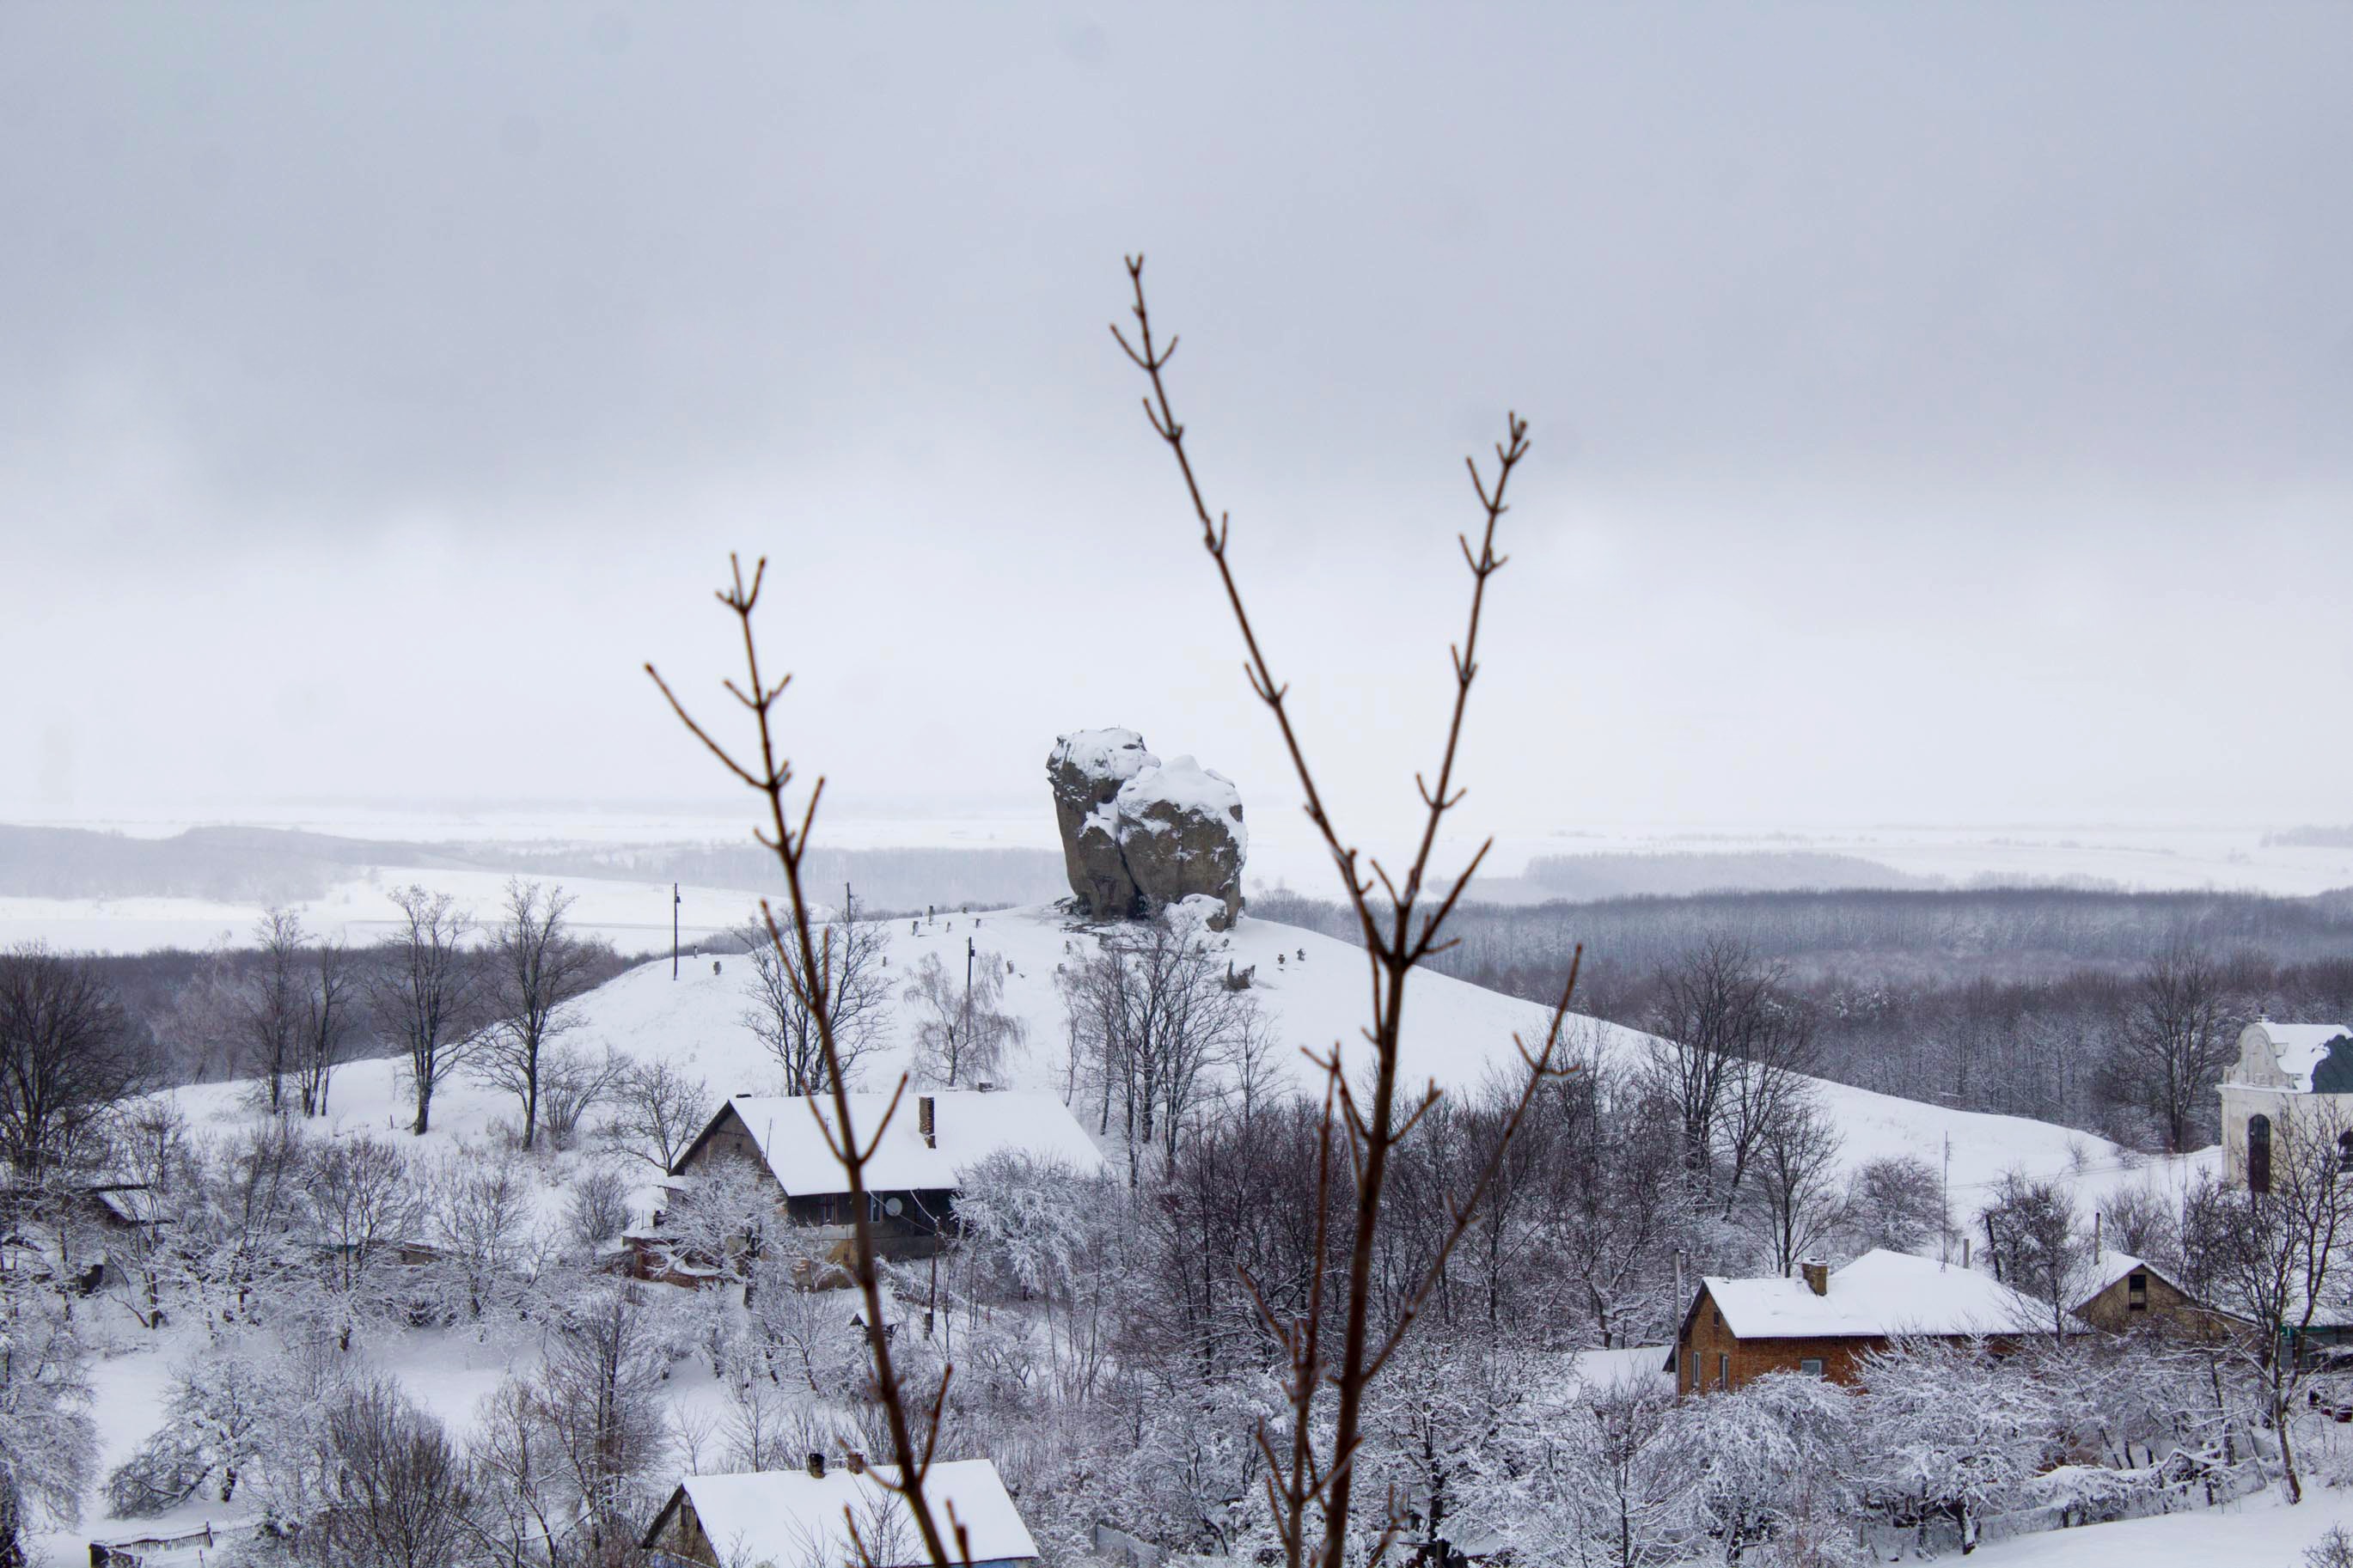
snow, winter, tree, freezing, sky, atmospheric phenomenon, branch, rural area, ice, hill, plant, landscape, photography, frost, cloud, house, mountain, twig, city, winter storm